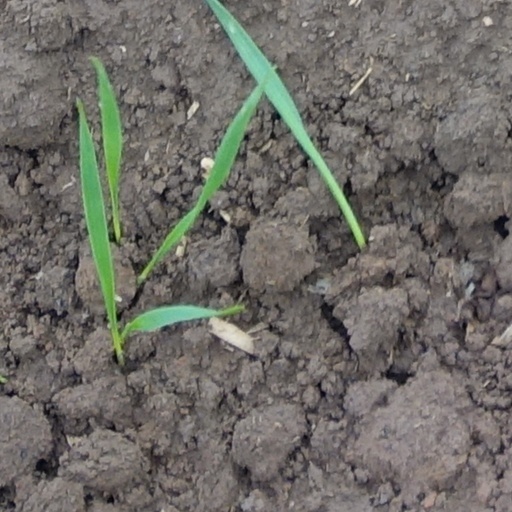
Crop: wheat